Petrópolis

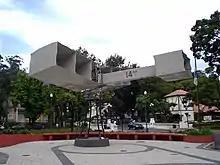
14-Bis Square

Petrópolis experienced a strong population growth in the late nineteenth century, which remained less significant throughout the twentieth century. Its population began to stagnate and then contract (even if in a mild way) around the beginning of 2000. According to 2010 data, 52.3% (approximately 155 thousand people) of the population belong to the female sex and 48.7% (about 145 thousand people) to the male sex.